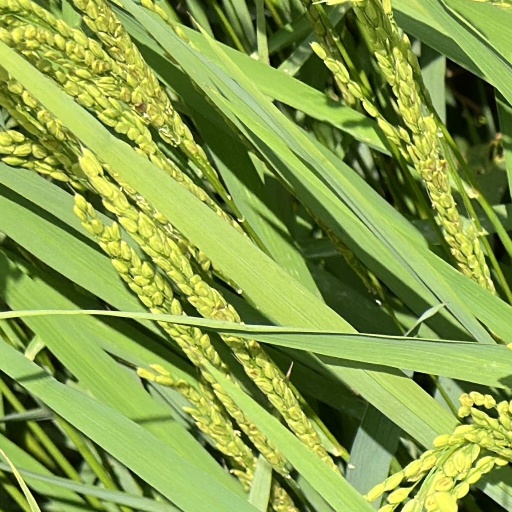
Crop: rice